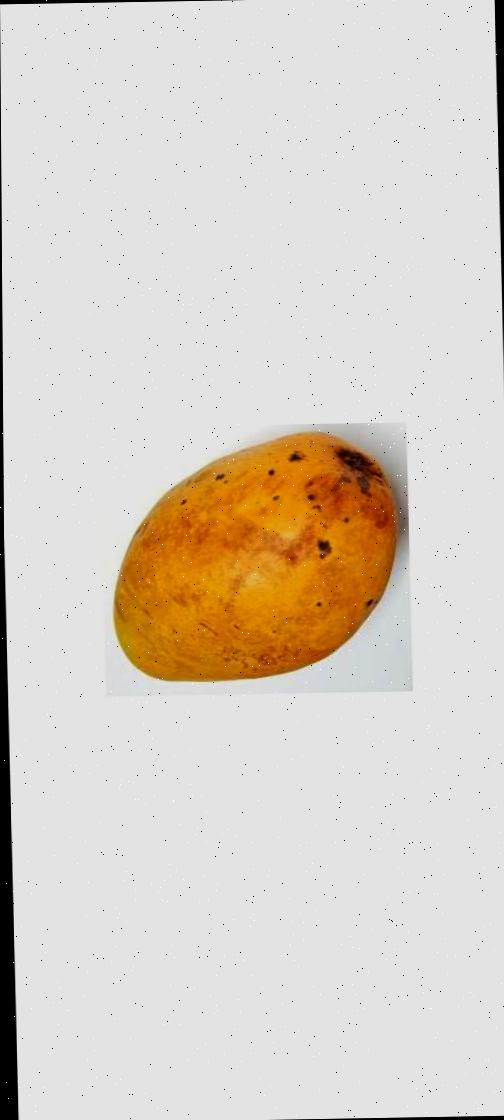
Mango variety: Bari-11